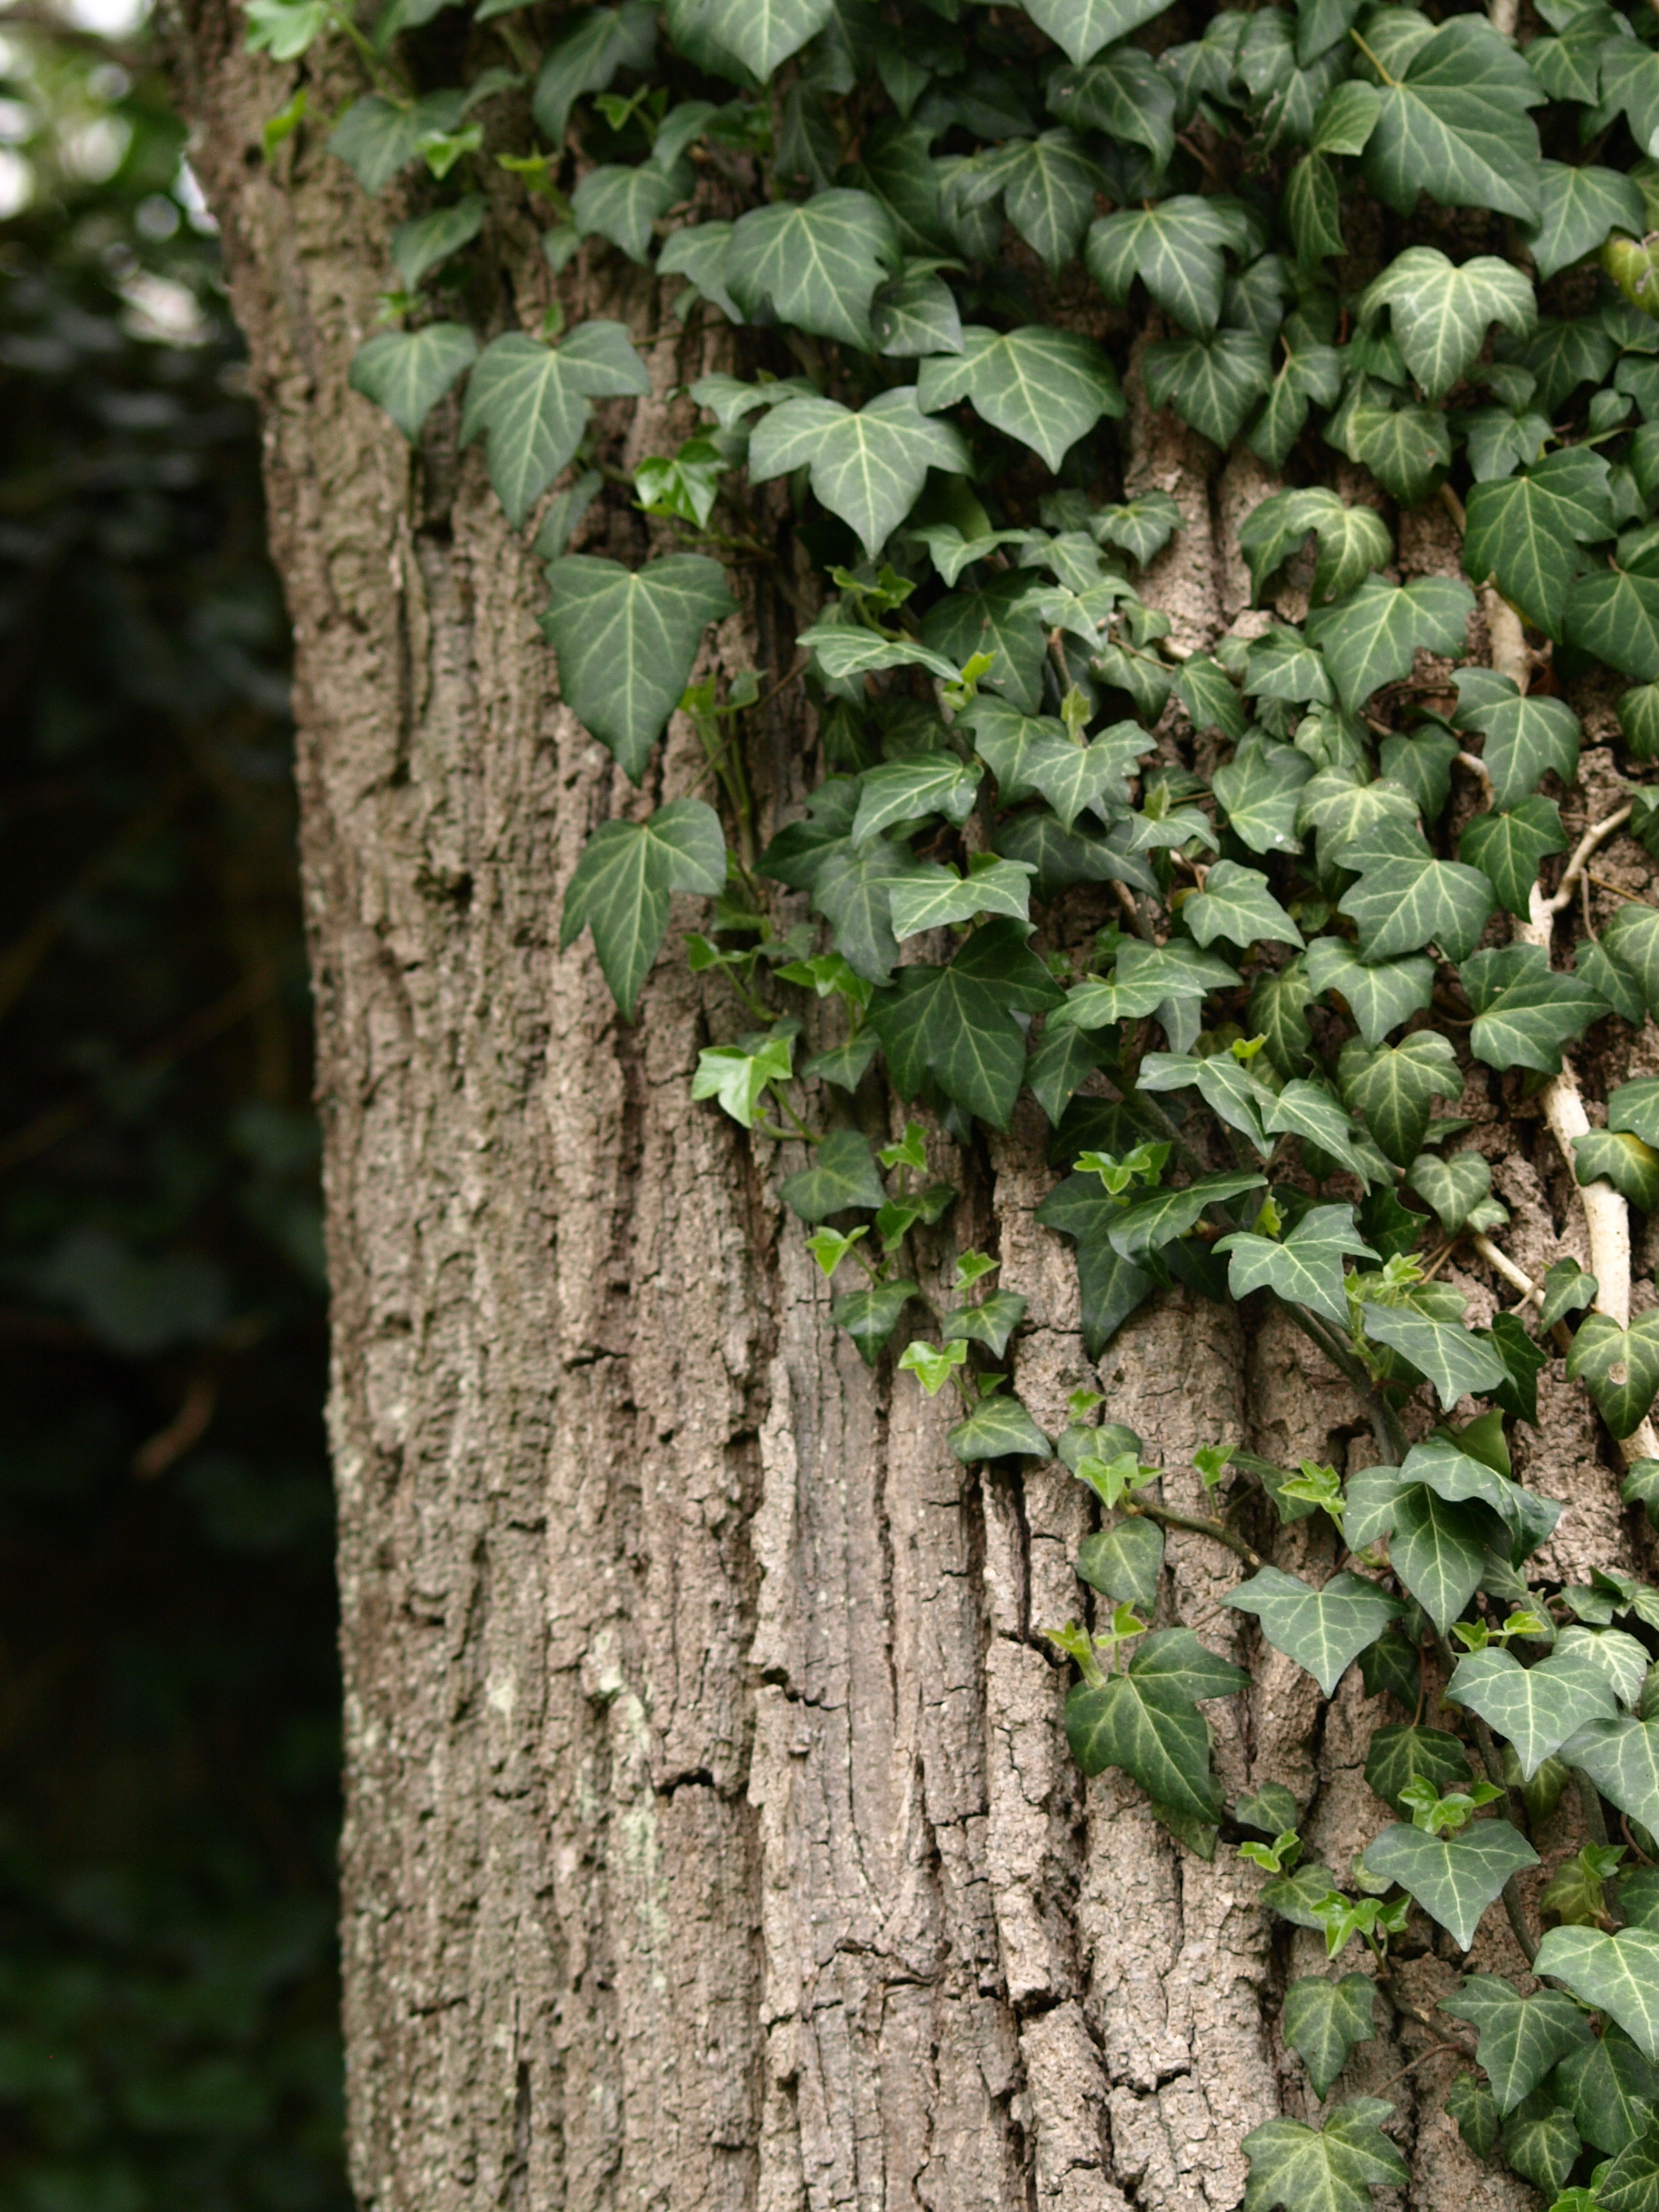
tree, branch, plant, leaf, flower, trunk, green, produce, ivy, botany, climber, flora, shrub, deciduous, ranke, flowering plant, woody plant, land plant